Blue Box (manga)

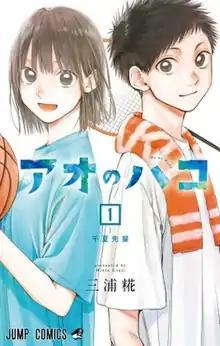
First volume cover, featuring Chinatsu Kano (left) and Taiki Inomata (right)

is a Japanese manga series written and illustrated by Kouji Miura. It has been serialized in Shueisha's "Weekly Shōnen Jump" since April 2021, with its chapters collected in 21 volumes as of July 2025. An anime television series adaptation produced by TMS Entertainment and animated by Telecom Animation Film aired from October 2024 to March 2025. A second season has been announced.